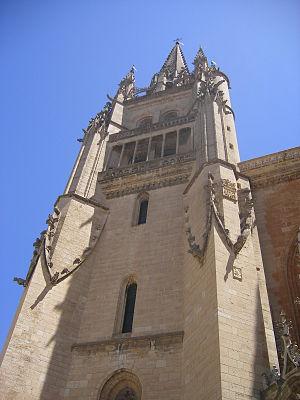
La cathédrale Notre-Dame-et-Saint-Privat de Mende est le siège épiscopal du diocèse de Mende. Située dans le centre-ville de la préfecture de la Lozère, elle est classée monument historique depuis 1906. Il s'agit du seul édifice pleinement gothique de l'ensemble du département.